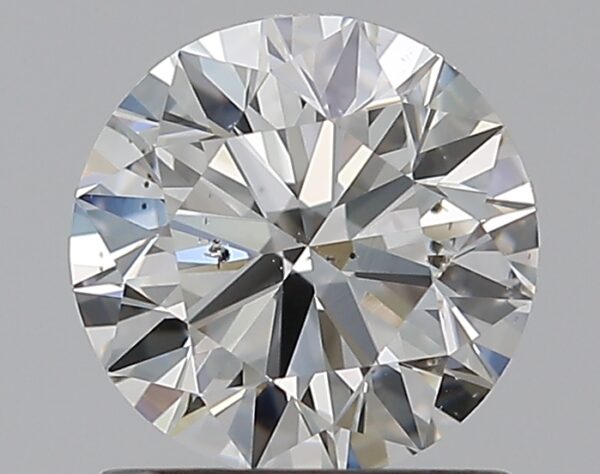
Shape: round
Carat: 0.9
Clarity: SI1
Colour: H
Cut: EX
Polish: EX
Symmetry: VG
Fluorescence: N
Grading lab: GIA
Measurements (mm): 6.11 x 6.13 x 3.81